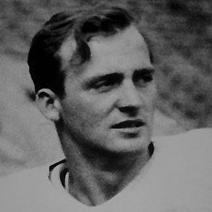
Age: 22